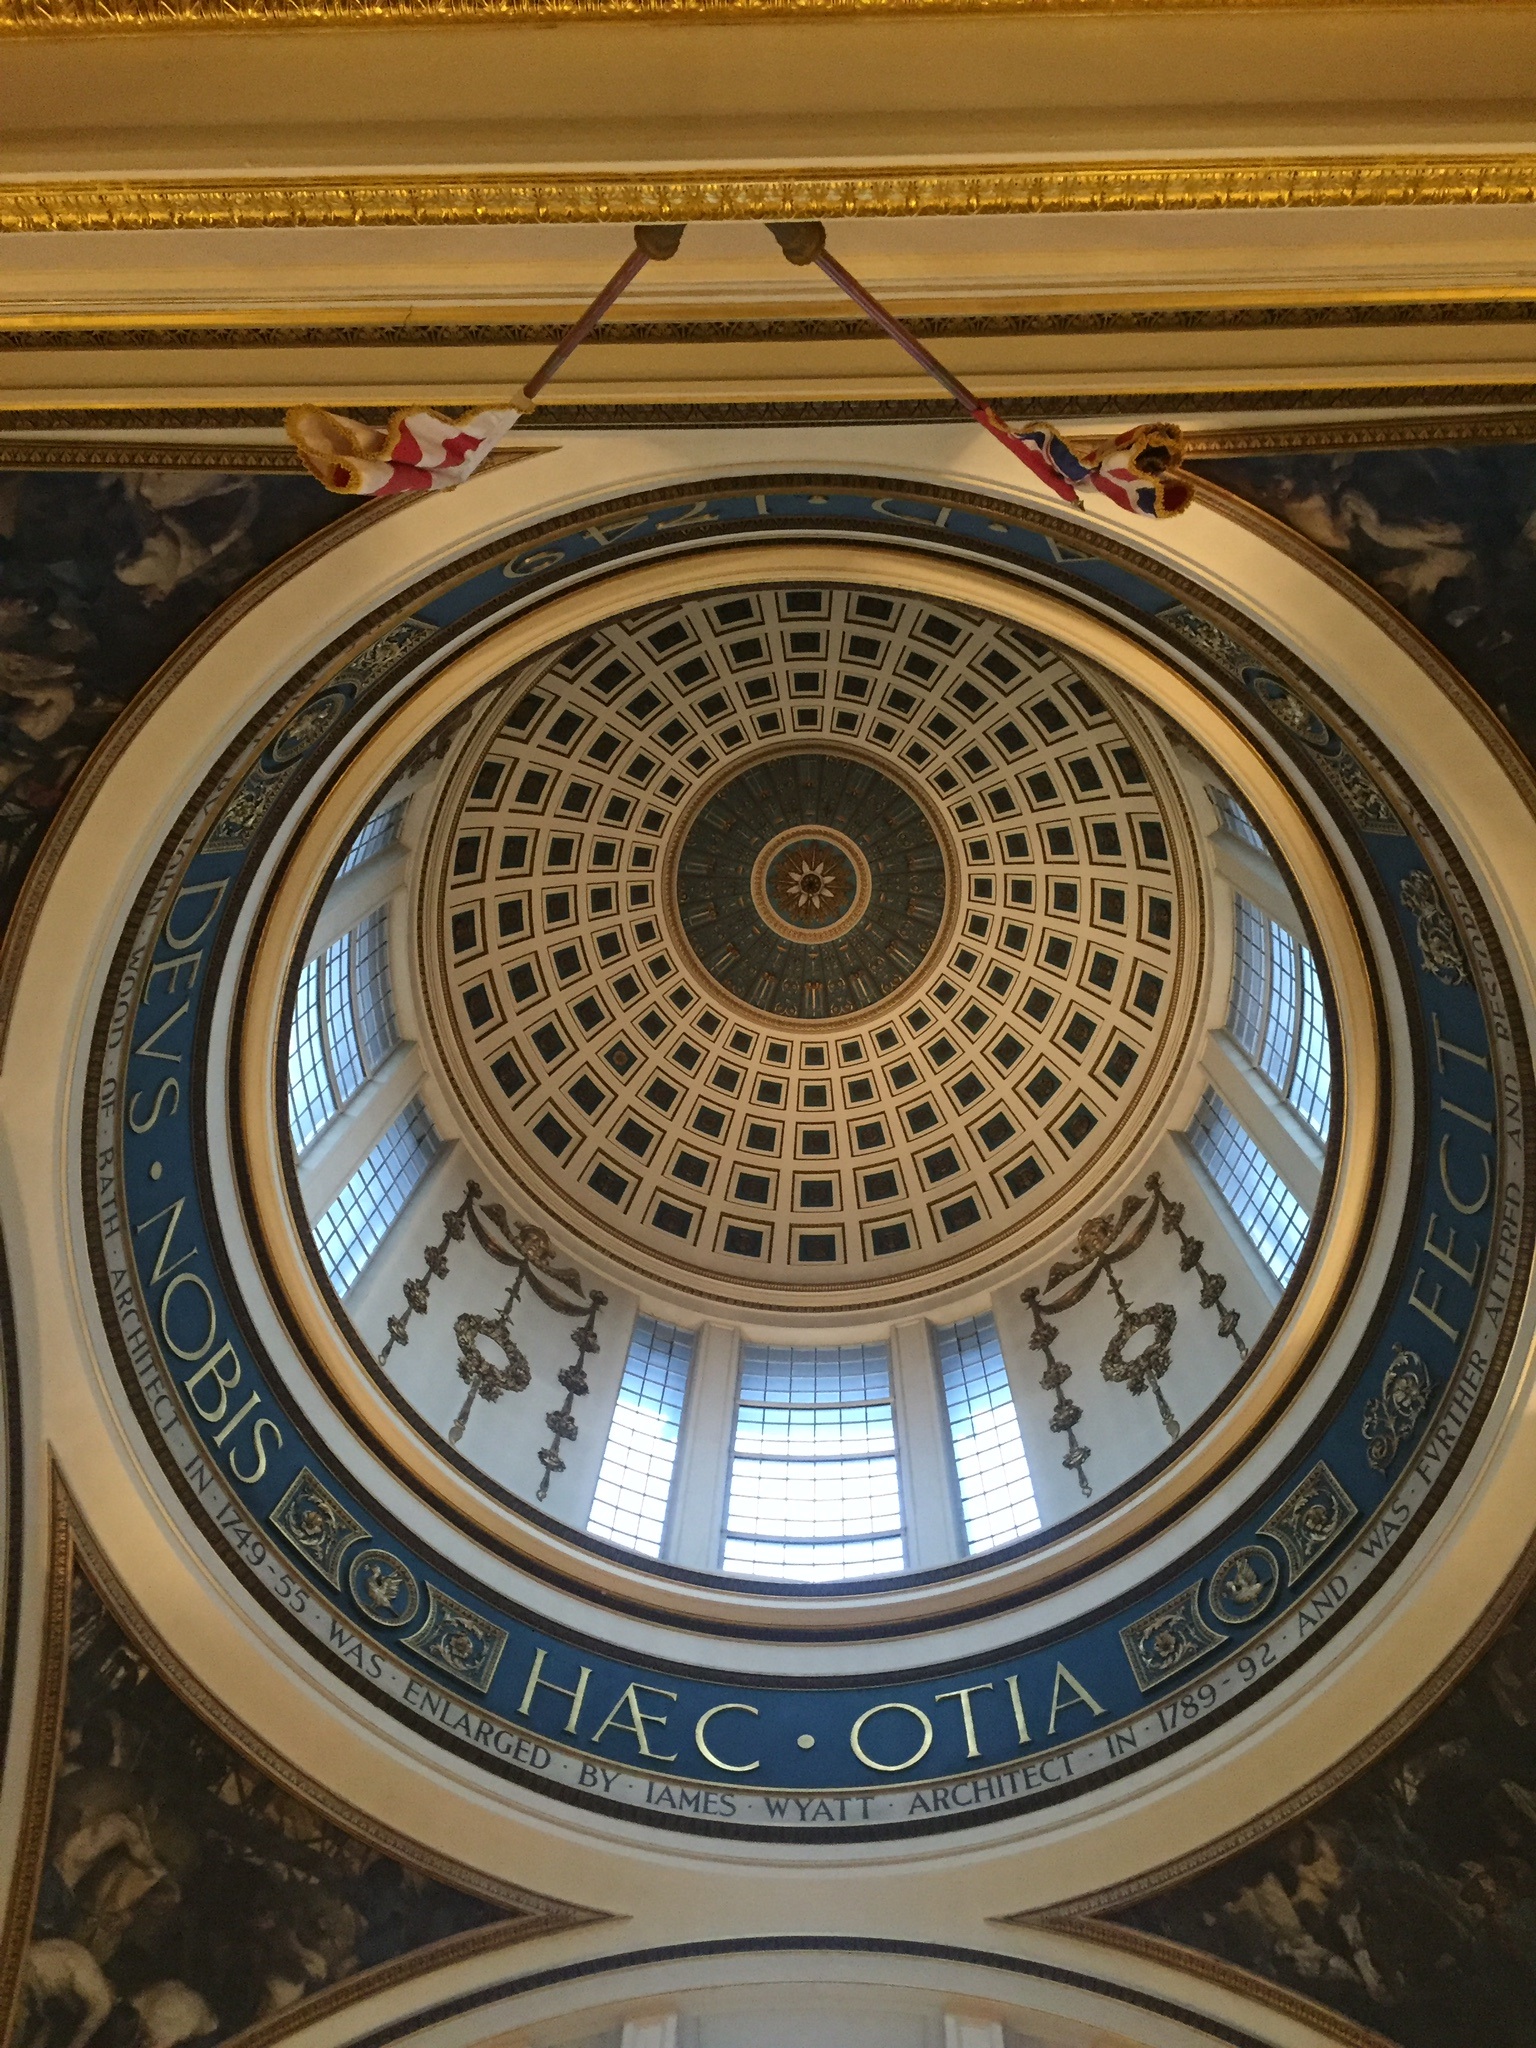
structure, building, ceiling, symmetry, dome, daylighting